NASA

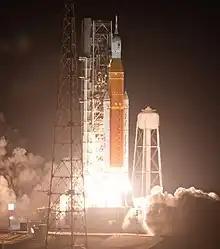
Launch of Artemis I

Since 2017, NASA's crewed spaceflight program has been the Artemis program, which involves the help of US commercial spaceflight companies and international partners such as ESA, JAXA, and CSA. The goal of this program is to land "the first woman and the next man" on the lunar south pole region by 2025. Artemis would be the first step towards the long-term goal of establishing a sustainable presence on the Moon, laying the foundation for companies to build a lunar economy, and eventually sending humans to Mars.